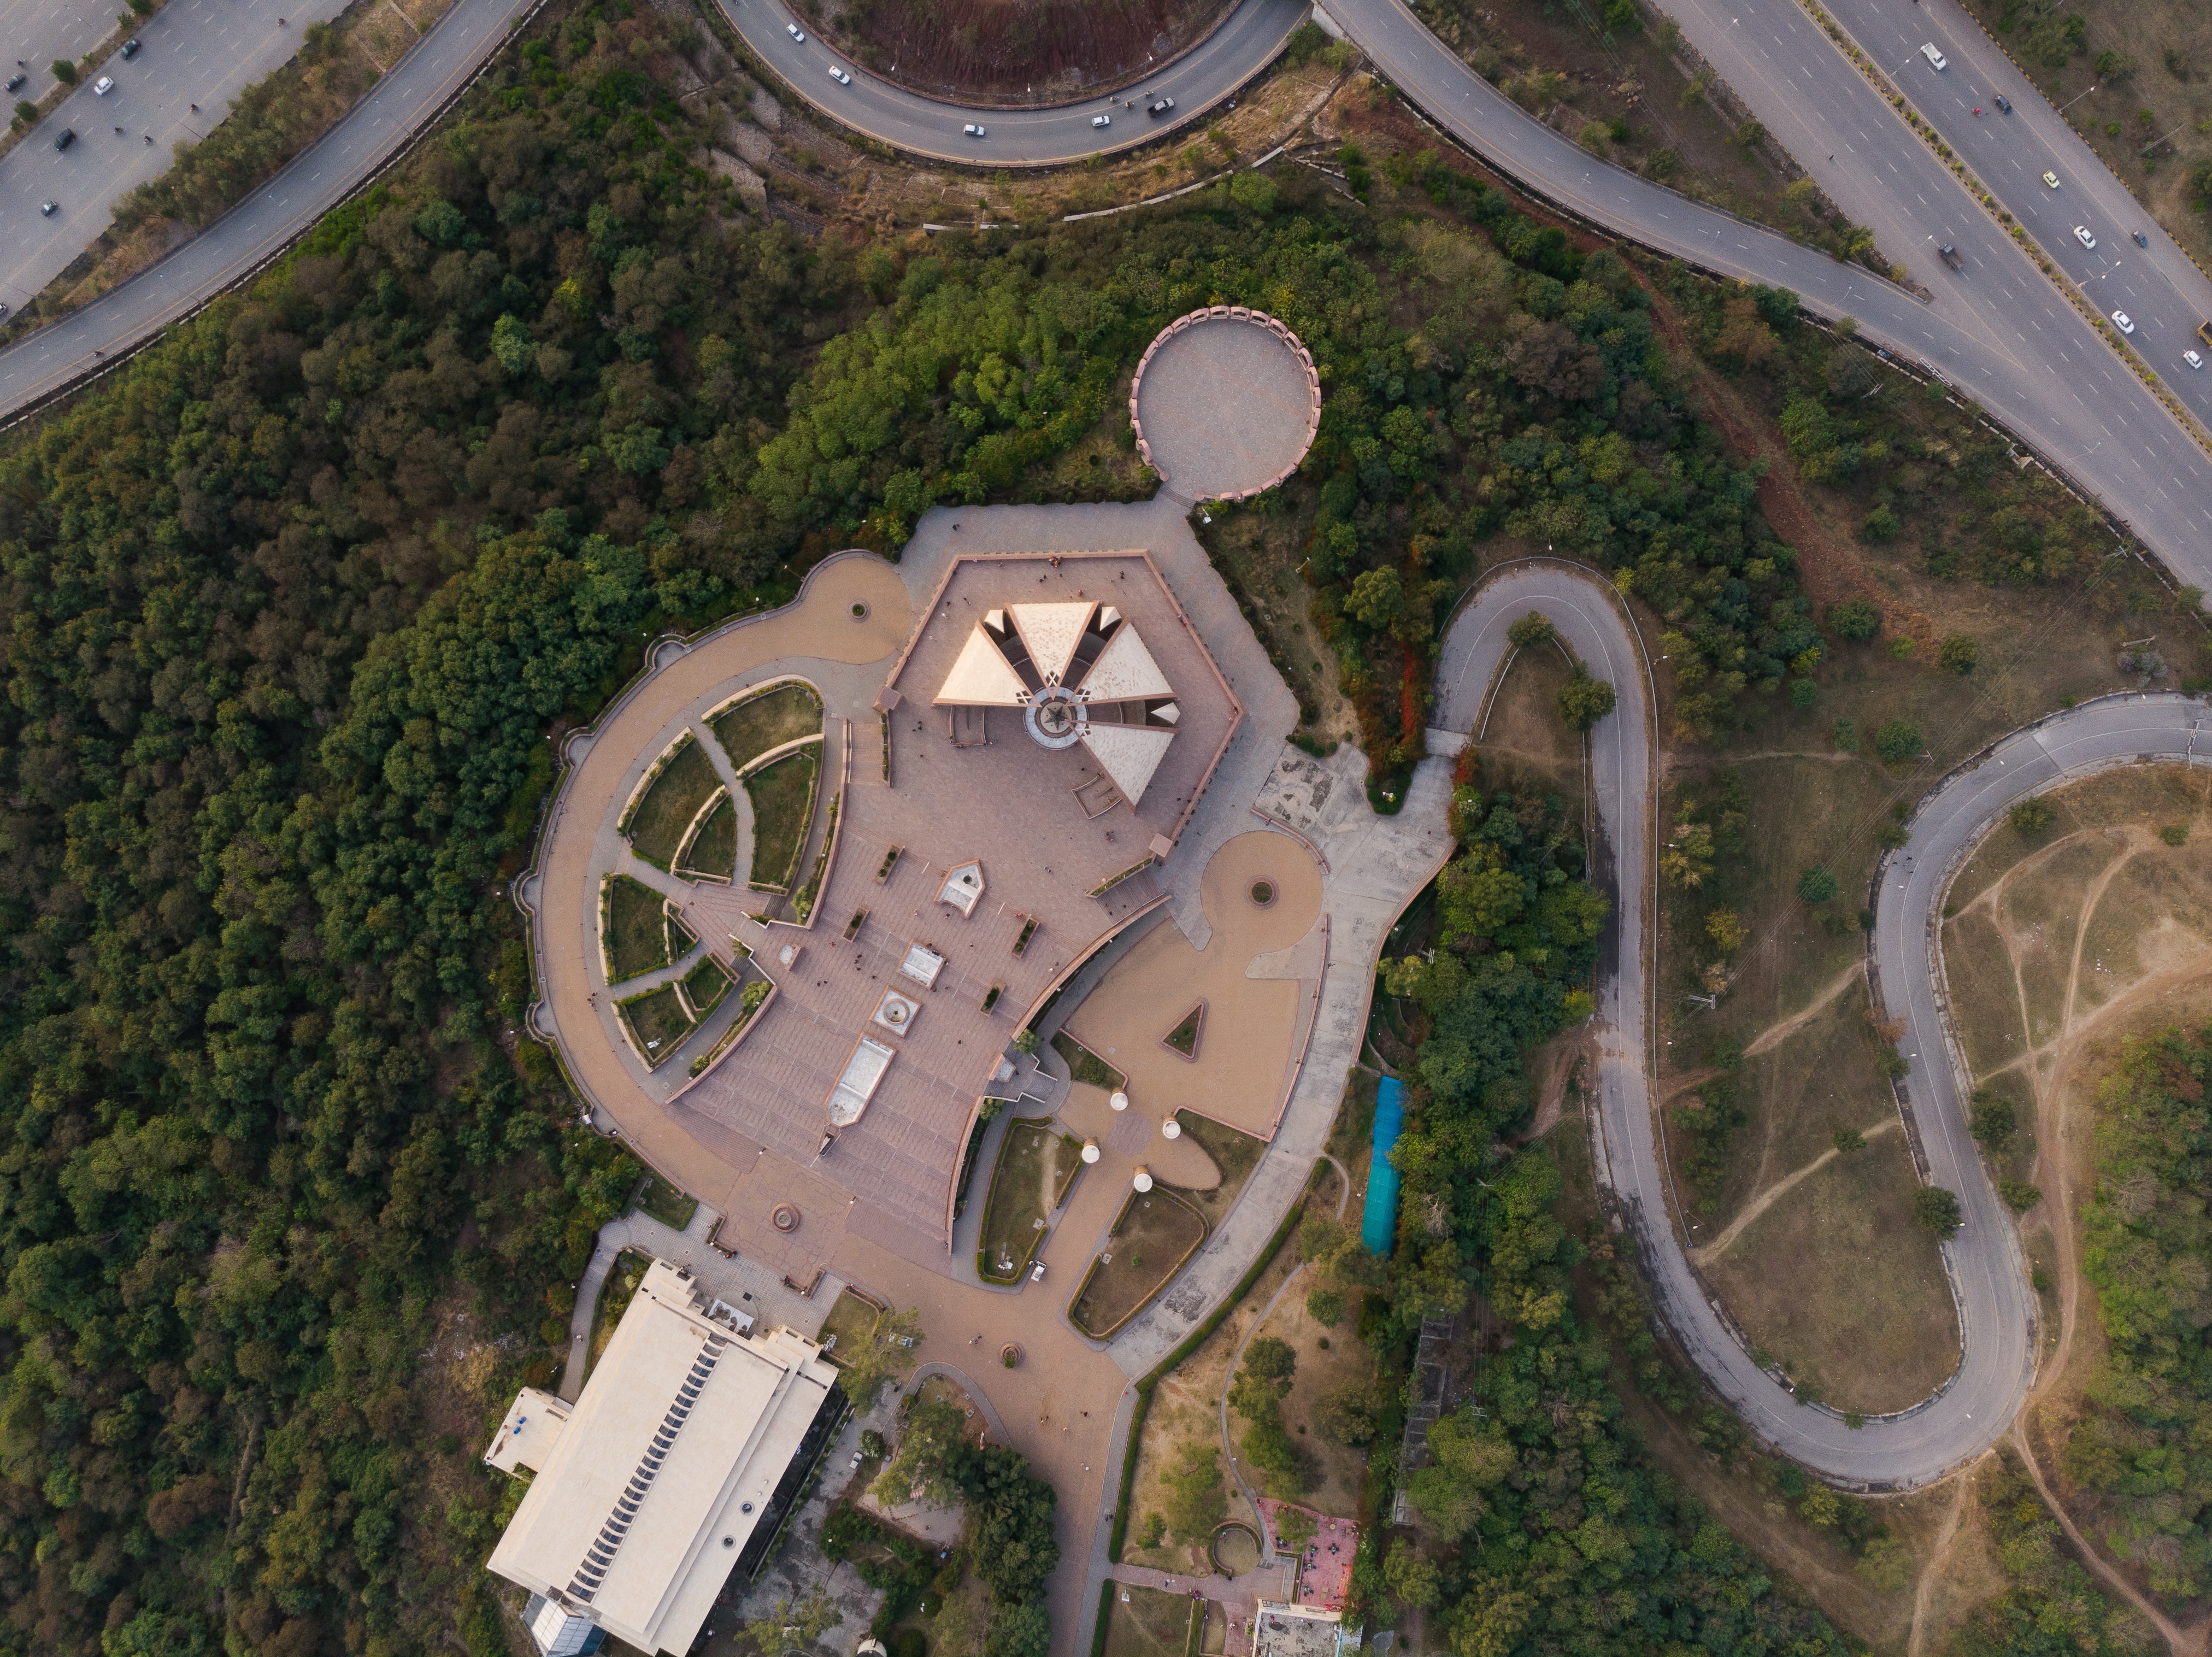
aerial photography, architecture, photography, tree, bird's eye view, building, landscape, estate, urban design, circle